Fajã dos Vimes

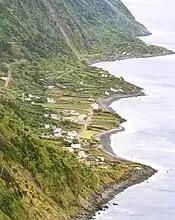
A view of the settlement of Fajã dos Vimes

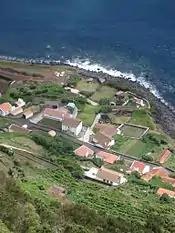
Many of the homes are rehabilitated and occupied year round

In November 1661, the municipality of Calheta ordered the hunting of rodents and birds in this region; each farmer was required to provide 20 rabbit pelts, 30 rat pelts and 30 birds. This was referred to, at the time, as the "O Imposto para a Salvação do Trigo" ("A Tax for the Salvation of Wheat"), and required each farmer to own a dog and ferret, in order to keep their lands clear of these nuisance animals.